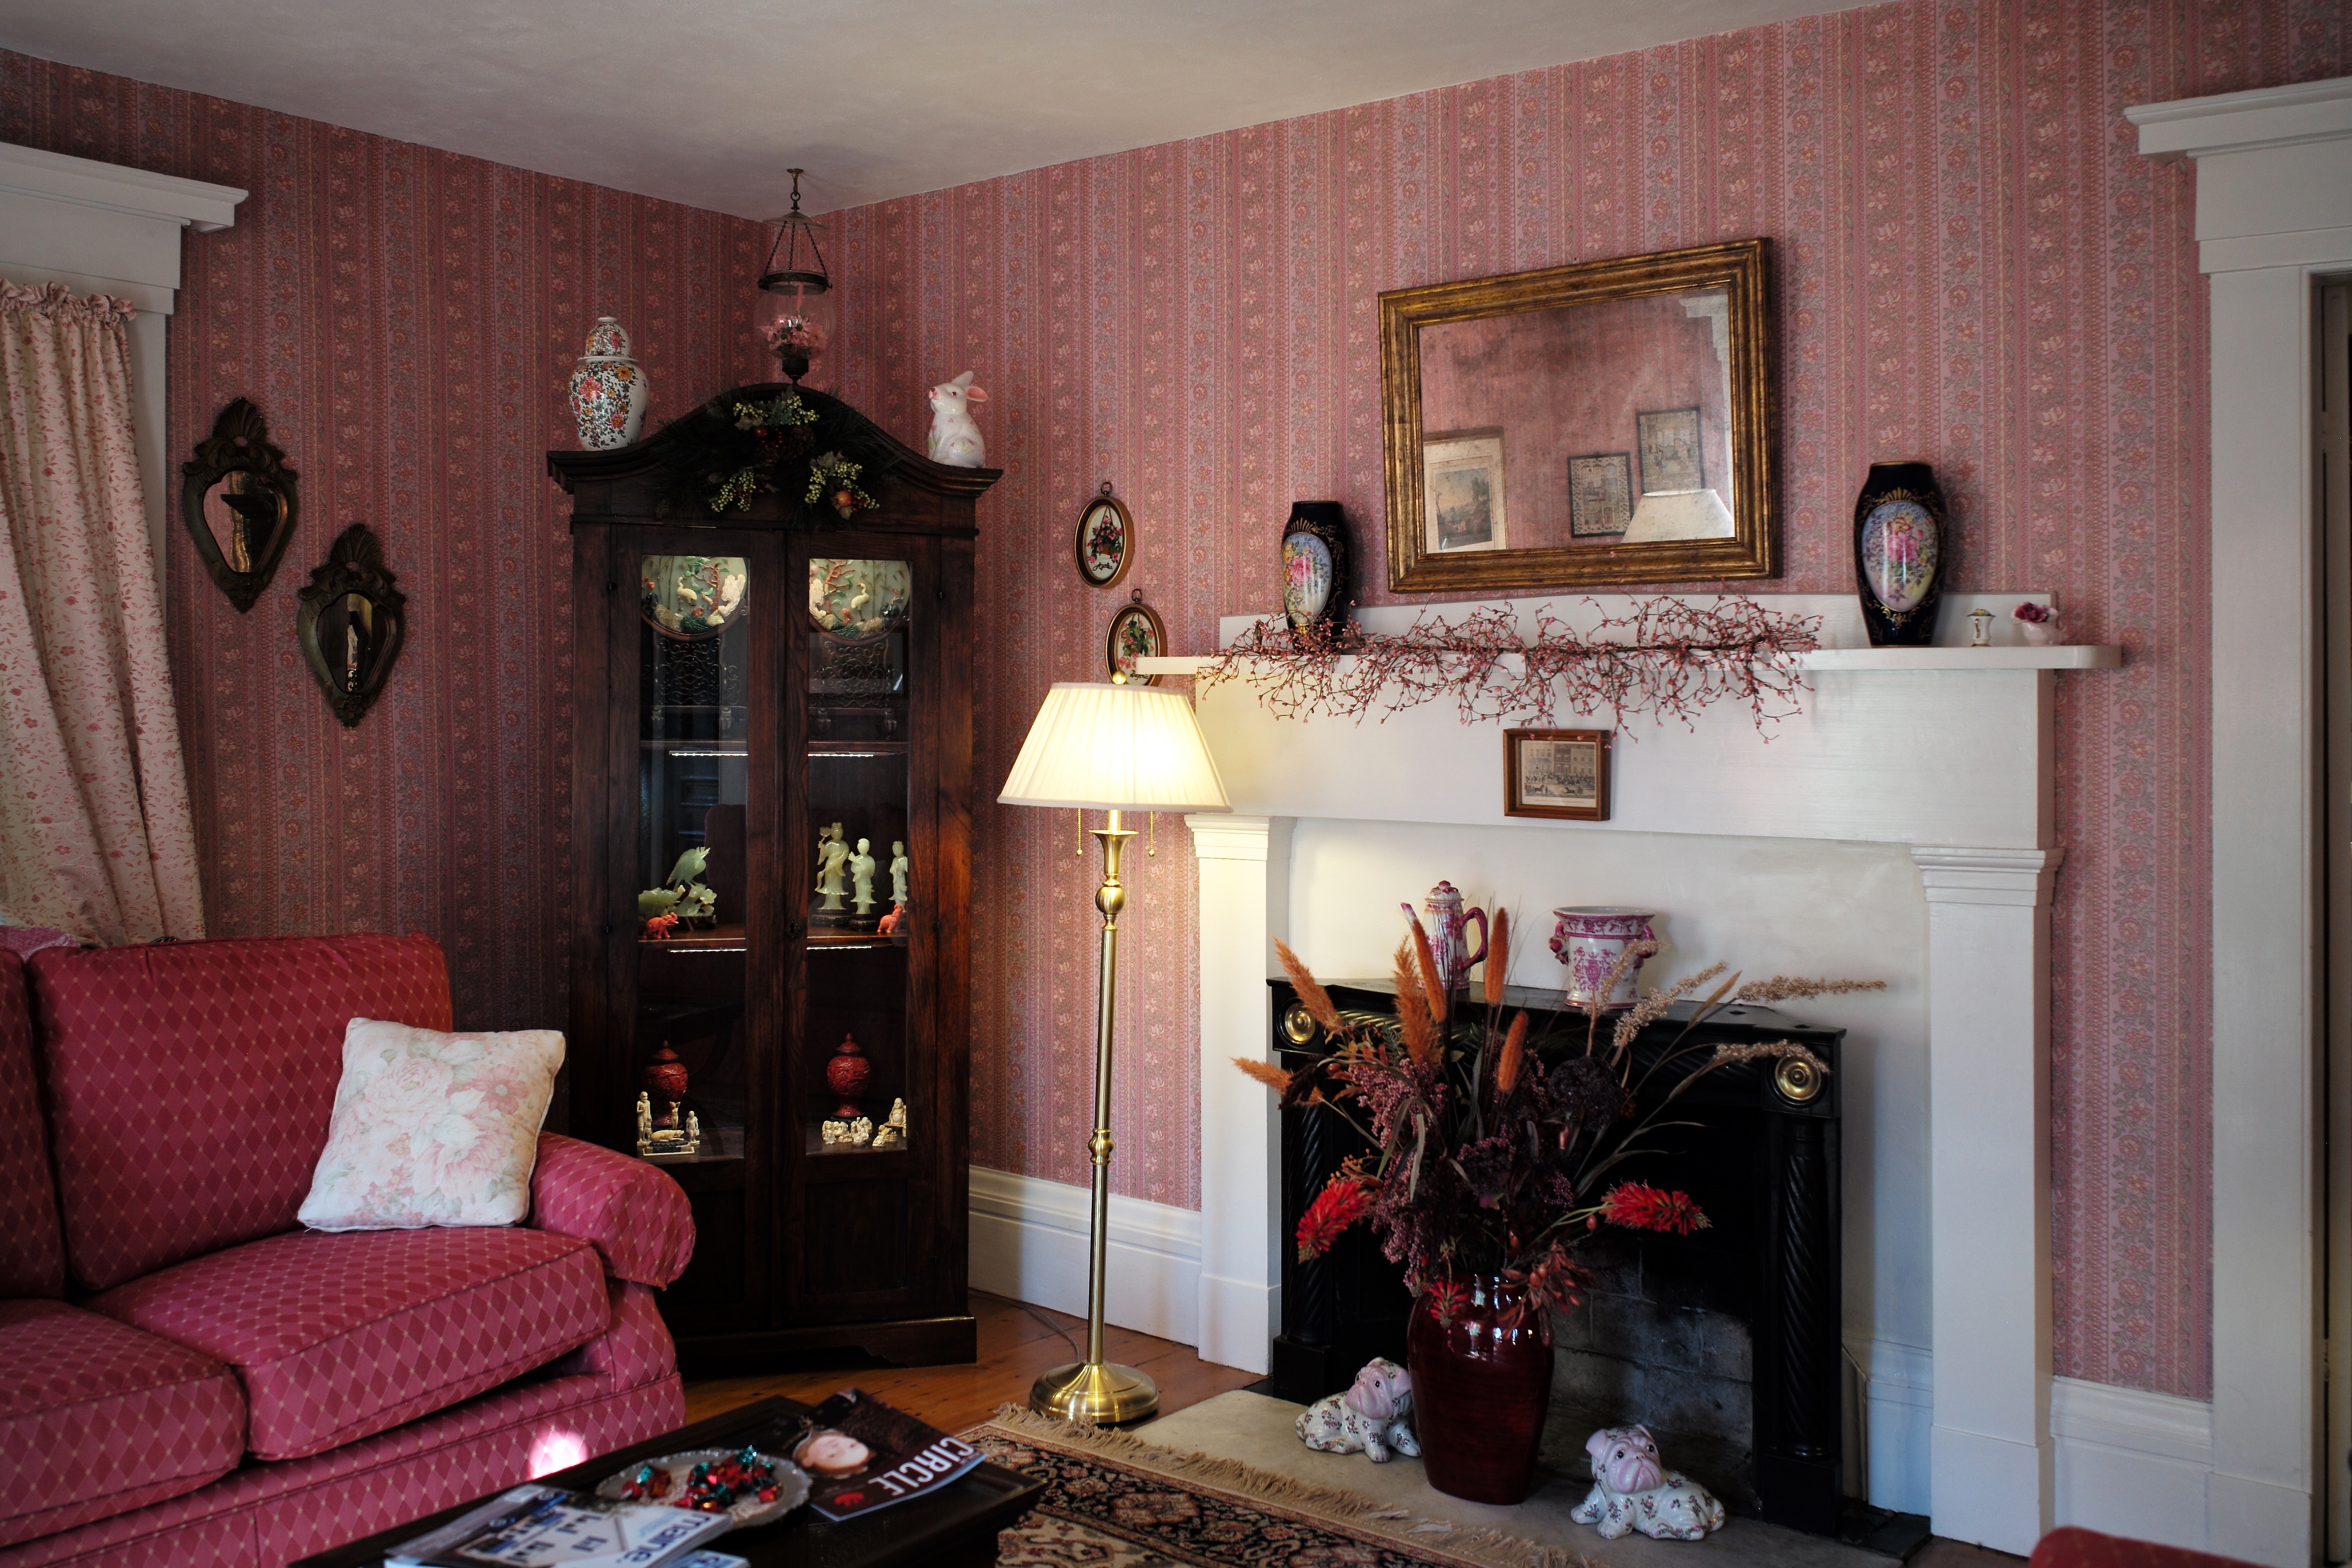
mansion, morning, interior, home, summer, cottage, usa, property, living room, furniture, room, decor, interior design, m, hotel, 28, f2, estate, leica, 240, summicron, maine, camden, asph, bedandbreakfast, mainestayinn